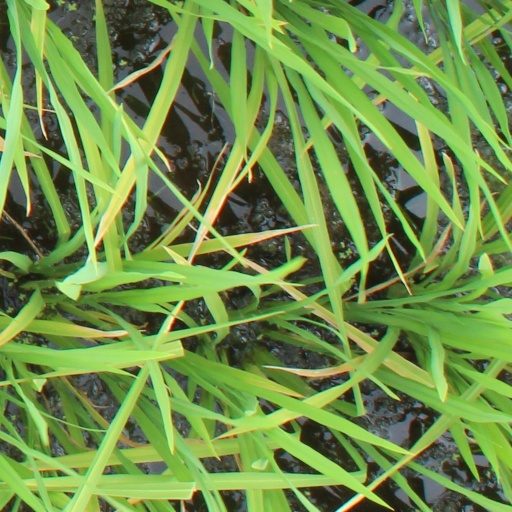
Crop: rice